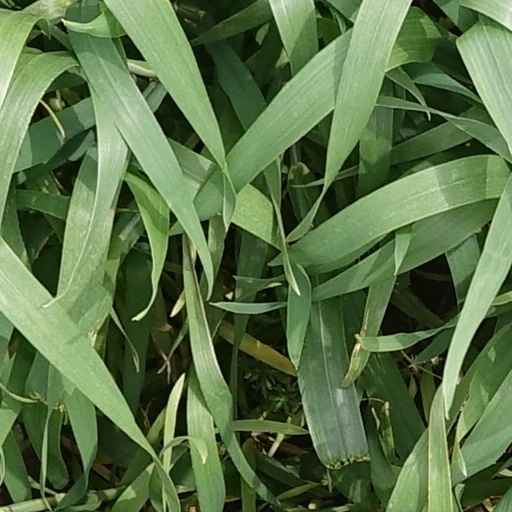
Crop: wheat